Jean-Baptiste-François Pitra

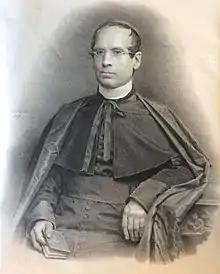
Pitra in 1871.

Jean-Baptiste-François Pitra, OSB (1 August 1812 – 9 February 1889) was a French Catholic cardinal, archaeologist and theologian.